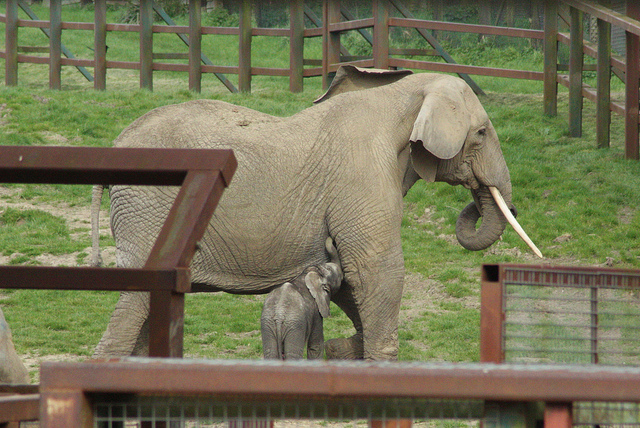
user: Given an image and a question. Answer the question in a short answer. Question: What do they like to eat? Short Answer:
assistant: leaf